Environmental epigenetics

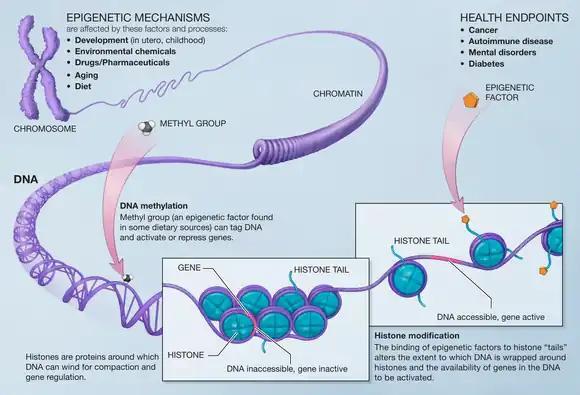
Epigenetic Mechanism demonstrating how DNA methylation can turn on or off genes.

Environmental exposures primarily affect embryos and children, but exposure can occur throughout your lifetime, and the effects can be lifelong and passed on.